Ottmar Hitzfeld

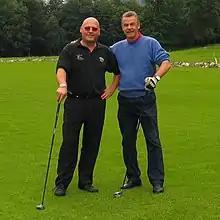
Hitzfeld (right) in 2005

Hitzfeld took over as coach of the Swiss national team in summer 2008. His first match at the helm was a friendly match that finished as a 4–1 win for Switzerland against Cyprus on 20 August 2008. His first competitive match was a 2–2 draw against Israel on 6 September 2008 in qualifying for the 2010 FIFA World Cup. Switzerland finished FIFA World Cup qualifying with a 0–0 draw against Israel on 14 October 2009. Switzerland finished top of its qualifying group to reach the 2010 FIFA World Cup in South Africa. Switzerland played Uruguay, Costa Rica, and Italy in friendlies leading up to the FIFA World Cup. Switzerland lost 3–1 to Uruguay on 3 March 2010, lost 1–0 to Costa Rica on 1 June 2010, and drew Italy 1–1 on 5 June 2010. Although Switzerland won their opening match 1–0 against eventual champions Spain, they went on to lose 1–0 against Chile and get a 0–0 draw against Honduras which eliminated their chances of qualifying from Group H.